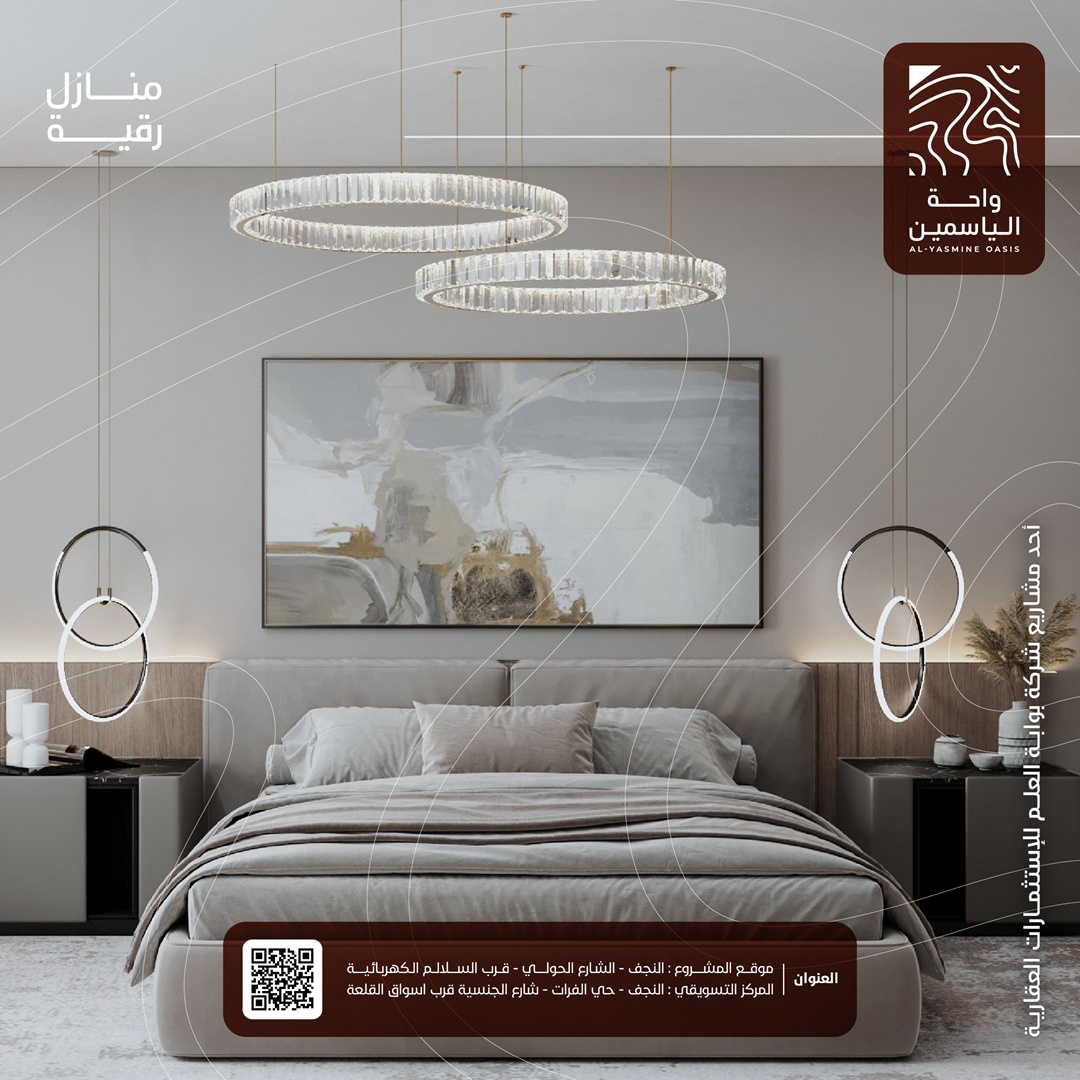
Block 31 - R3
Your dream home awaits! This house has been meticulously designed to combine luxury and comfort, located within the Oasis Al-Yasmeen Residential Complex, which offers an ideal environment for modern living. Enjoy spacious layouts, stunning views of Najaf Sea, and comprehensive services that meet all your needs. Make this house your perfect choice for a life filled with elegance and luxury. Ruqaya Homes are the perfect choice for families seeking a design that combines elegance and functionality. These homes are built on a land area of 200 sqm with dimensions of 10×20m, and a total building area of 205.6 sqm distributed over two floors. Ground Floor Details: Car Garage: Dimensions of 3.75×5.75m. Front Garden: Dimensions of 5.75×5.75m, offering a beautiful green space. Inner Garden: Dimensions of 2×5.85m, bringing a touch of nature indoors. Main Entrance: Dimensions of 1.5×2m with a guest bathroom of 1.5×1.7m. Reception Room: Dimensions of 4×5.75m, providing a spacious area for guests. Living Room: Dimensions of 4×5.35m, open to the reception and inner garden. Bedroom: Dimensions of 3.5×6m with a view of the inner garden. Kitchen: Dimensions of 3.5×5m, designed with practicality and modernity in mind. Bathroom: Dimensions of 1.5×2.35m. Additional Spaces: Include stairs, a distributor, and a central light well, as per the design. First Floor Details: Master Bedroom (Suite): Dimensions of 4×7.25m with a private bathroom of 1.5×2m. Second Bedroom (Suite): Dimensions of 3.5×5m with a private bathroom of 1.5×1.7m. Back Terrace: Includes stairs leading to the rooftop. Additional Features: A contemporary design ensures a smooth flow of spaces. Stunning views of both the inner and outer gardens. Dedicated areas for every family member to ensure comfort and privacy.
Brand: BAWABAT ALELM LTD
Category: Services > Building & Construction Services > Residential Construction & Renovation